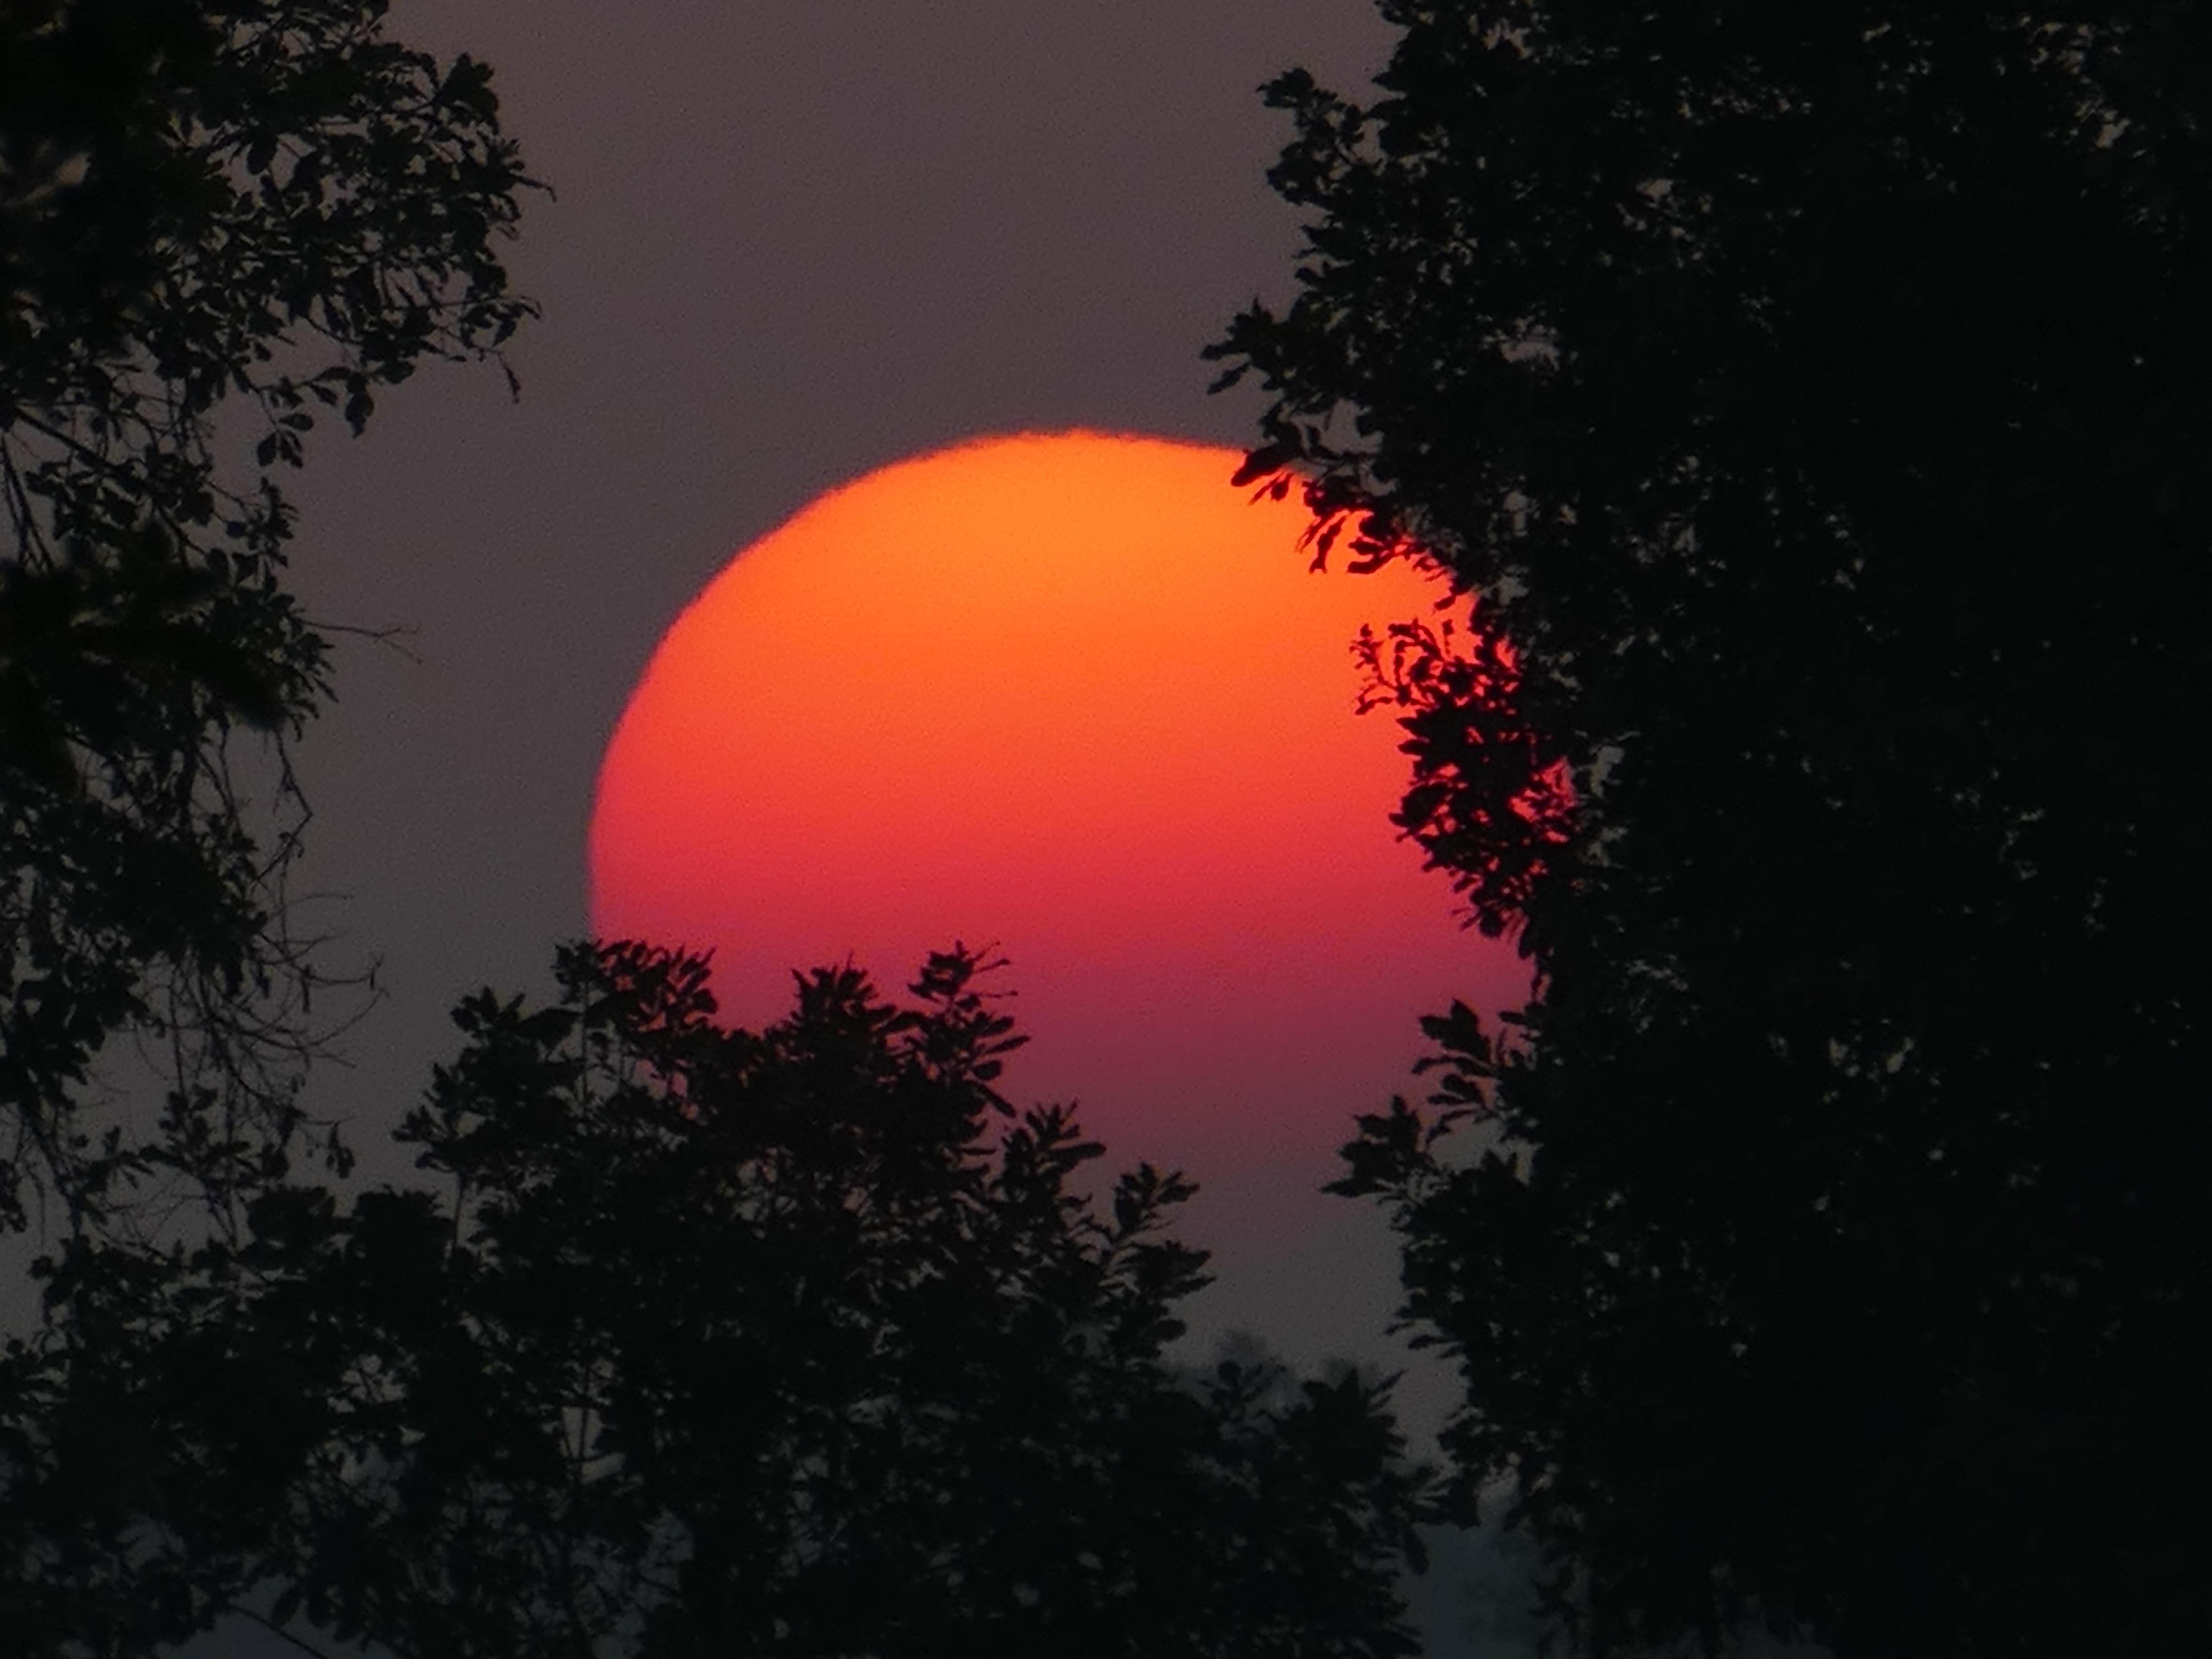
cloud, sky, sun, sunrise, sunset, night, sunlight, morning, dawn, atmosphere, dusk, evening, orange, red, darkness, moonlight, abendstimmung, afterglow, evening sky, astronomical object, atmospheric phenomenon